WCW: The Main Event

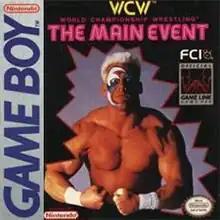
North American cover art featuring Sting

WCW: The Main Event is a professional wrestling video game released in 1994 by FCI, Inc. for the Nintendo Game Boy portable video game system. It was the second video game based on World Championship Wrestling (WCW), and the first of two released to a handheld console.